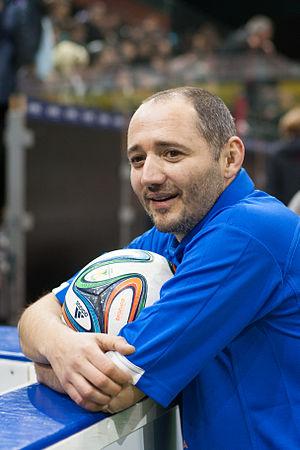
Oliver Neuville en 2014
Oliver Patric Neuville est un footballeur allemand né le 1ᵉʳ mai 1973 à Locarno. Il a été international allemand à 69 reprises et jouait au poste d'attaquant.